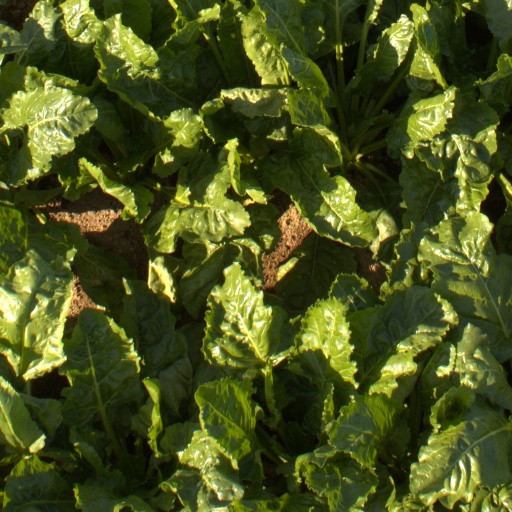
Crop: sugar beet